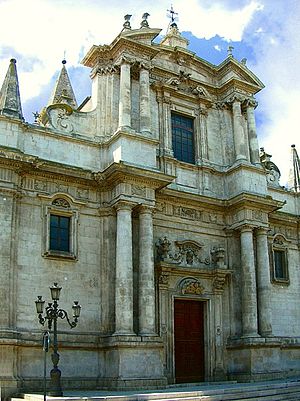
Sulmona / Demografi
Annunziata-kirken er genopbygget i barokstil efter jordskælvet i 1706.
Sulmona er den tredjestørste by i provinsen L'Aquila, der ligger i regionen Abruzzo i det centrale Italien. Den har omkring 25.000 indbyggere og ligger i en bred dal, hvor floden Gizio løber sammen med flere mindre vandløb. I før-romersk tid var den en af de vigtigste byer i folkeslaget Pelignernes område. I romersk tid blev den omtalt som Sulmo og den blev kendt som fødested for digteren Ovid. Til ære for ham er der opført en statue på pladsen Piazza XX Settembre, der ligger på byens hovedgade Corso Ovido, som også er opkaldt efter Ovid.